Tactile paving

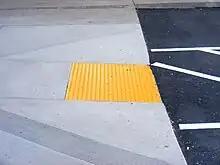
Photograph

Tactile paving (also called tenji blocks, truncated domes, detectable warnings, tactile tiles, tactile ground surface indicators, tactile walking surface indicators, or detectable warning surfaces) is a system of textured ground surface indicators found at roadsides (such as at curb cuts), by and on stairs, and on railway station platforms, to assist pedestrians who are visually impaired.